Evil Dead The Musical

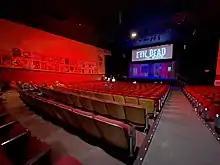
The stage is set for the "Evil Dead The Musical" at the Raven Performing Arts Theater in Healdsburg, California, in 2022.

From October 13–31, 2011, Off-Strip Productions and RagTag Entertainment teamed up to present the Sin City premiere of the show. It was presented at The Onyx Theatre and was helmed by Sirc Michaels. The show received rave reviews from critics and fans alike, and as such the production was brought back to Las Vegas for another successful run in January 2012.